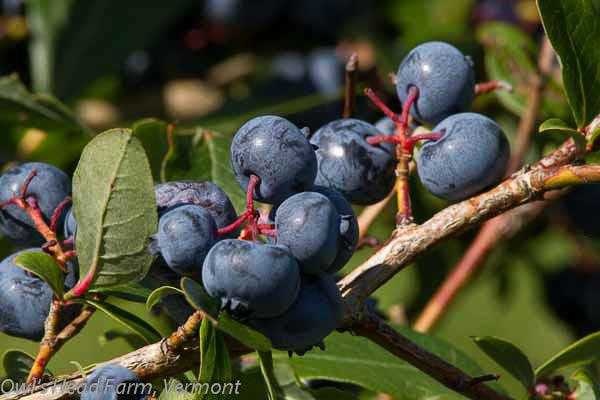
Label: Blueberry